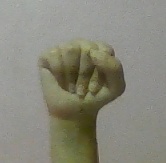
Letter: saad